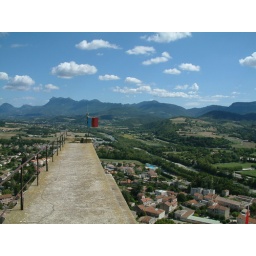
On top of the castle tower in Crest, France